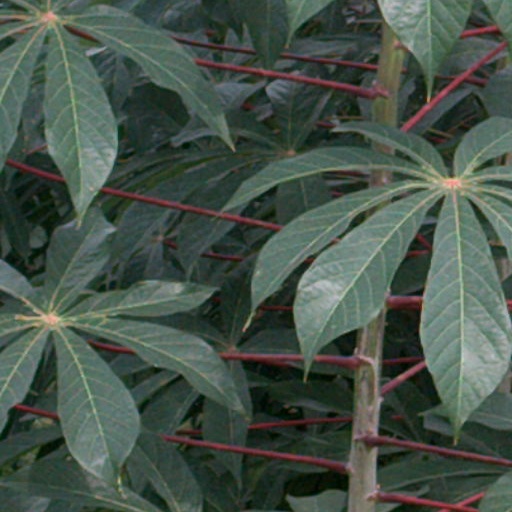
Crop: cassava